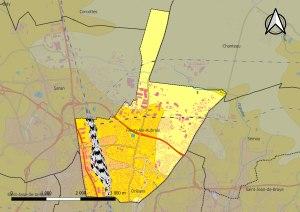
Fleury-les-Aubrais est une commune française située dans le département du Loiret, en région Centre-Val de Loire.